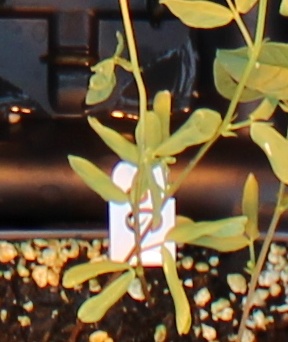
Label: Lentil